Siddavesa

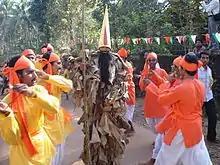
Siddhavesha

The Siddavesa is influenced by the Natha Pantha. It involves an all-night performance that includes mythological mimicry, acting, singing, and dancing. Participants in the Siddavesha embody different characters, interacting with each other and the public throughout various stages of the enactment. The three main mythical farce characters in Siddavesha are Sanyasi, Bhatru, and Dasayye.